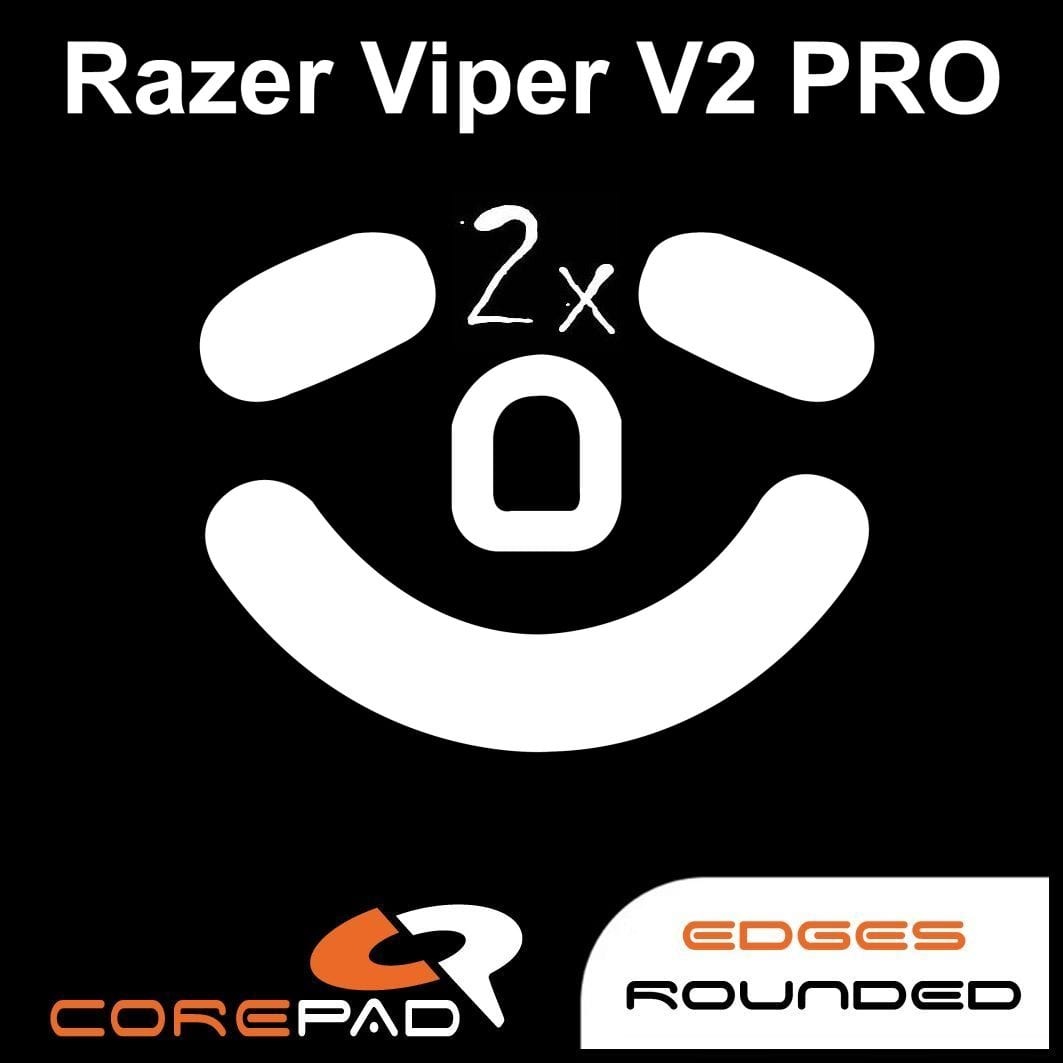
Corepad Skatez PRO – Feet PTFE cho Razer Viper V2 Pro (2 bộ)
Feet PTFE nguyên chất Feet chuột Corepad làm từ vật liệt PTFE nguyên chất dùng để thay thế chính xác feet gốc của bạn, giúp chuột lướt nhẹ nhàng và mượt hơn so với feet chuột stock, feet chuột đã mòn. Mỗi feet Corepad được bo tròn viền bởi quá trình xử lý đặc biệt giúp tránh feet mắc vào lót chuột, ảnh hưởng đến độ mượt của chuột. Feet chuột Corepad được làm từ 100% PTFE nguyên chất với khả năng tự bôi trơn, độ ma sát dưới 0,06μ. Feet chuột Corepad sử dụng keo 3M chất lượng cao giúp dính chắc chắn trong suốt quá trình sử dụng. Design by Corepad Germany Made in Germany
Brand: Corepad
Category: Electronics > Electronics Accessories > Computer Components > Input Device Accessories > Mice & Trackball Accessories